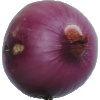
Label: Onion Red Peeled 1